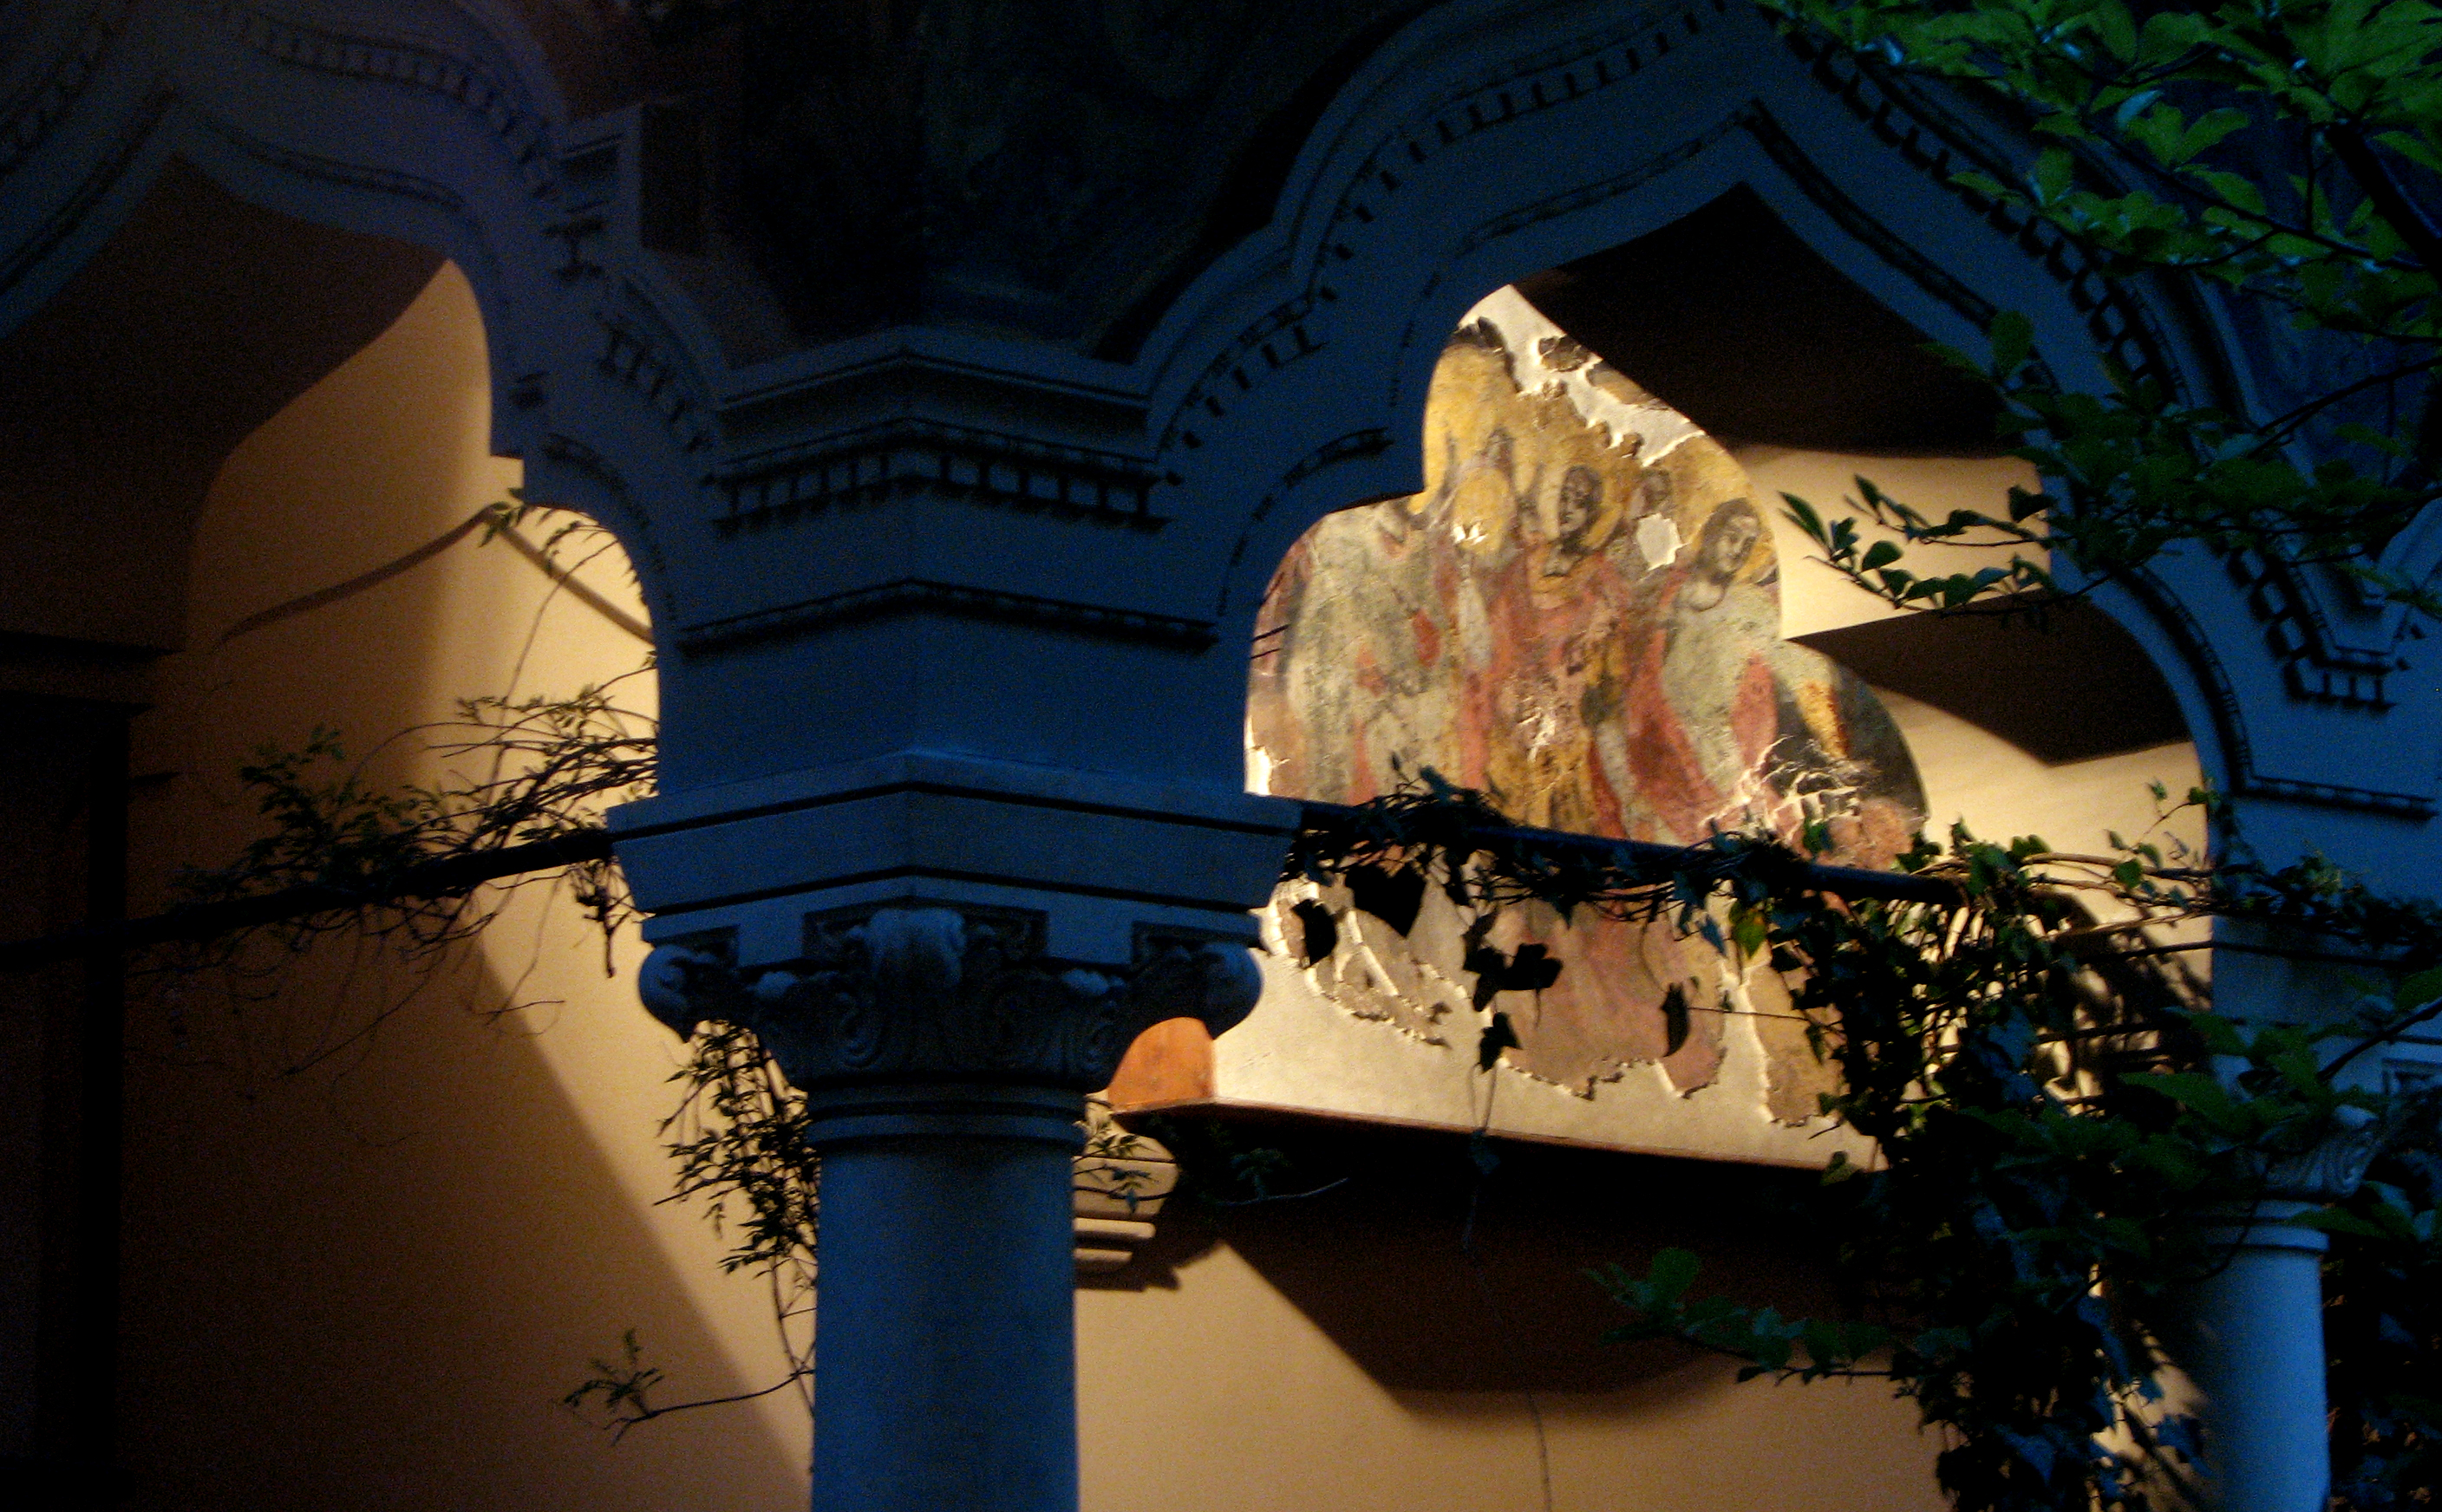
light, architecture, night, photography, building, monument, photo, architect, reflection, color, religion, darkness, blue, church, christian, world, photos, religious, art, de, temple, monastery, churches, iglesia, eglise, fotografie, christianity, romana, style, orthodox, revival, eastern, romania, bukarest, bucharest, rumania, roumanie, convent, screenshot, bor, chiesa, biserica, arhitectura, orthodoxy, arhitect, romanian, ortodoxa, patrimoniu, manastirea, manastire, ortodoxia, ortodoxie, ecclesiastical, bisericeasc, cladire, edificiu, bucuresti, mincu, ion, centrulvechi, lipscani, lmibiiaa19464, stavro, neoromanian, neoromanesc, stavropoleos, brancovenesc, 1724, bucarest, rumana, ordoxa, cre tinism, cre tin